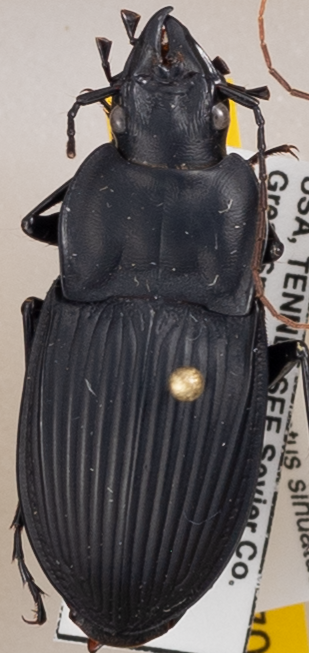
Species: Dicaelus dilatatus
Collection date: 2019-06-25
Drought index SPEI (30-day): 0.13
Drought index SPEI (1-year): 2.09
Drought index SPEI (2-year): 2.09